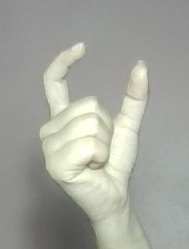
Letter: nun